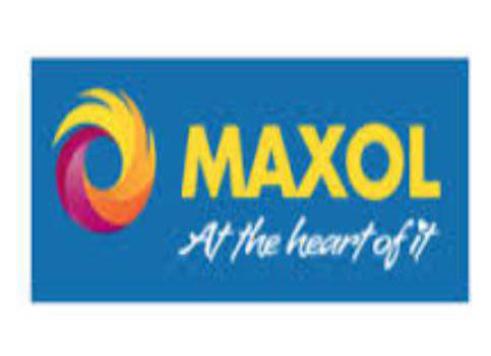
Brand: maxol
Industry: Others